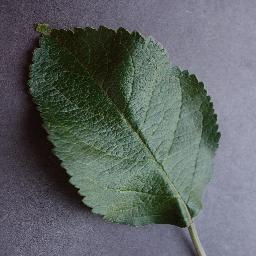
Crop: apple
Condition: healthy